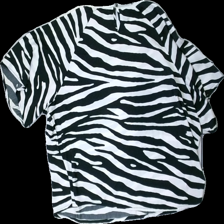
View: back
Type: Blouse
Category: Ladies
Brand: Saint Tropez
Colors: White, Black
Material: 100% polyester
Pattern: Striped
Cut: Regular, C-collar
Size: XS
Season: All
Price range: 50-100
Recommended usage: Reuse